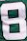
Number: 8